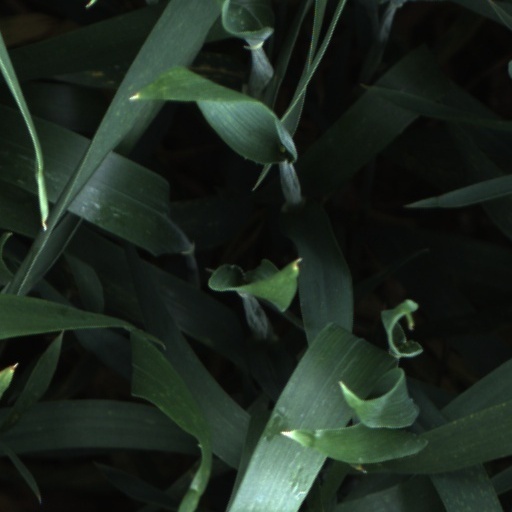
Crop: wheat